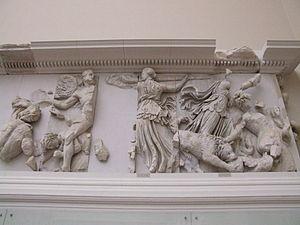
Dans la mythologie grecque, Phébé ou Phœbé est une Titanide, fille d'Ouranos et de Gaïa.
Le grand autel de Pergame, ou autel de Zeus à Pergame ou encore le Grand Autel, est un monument religieux élevé à l’époque hellénistique sur l’acropole de la ville de Pergame, sans doute au début du règne d’Eumène II. Ses frises monumentales, représentant une gigantomachie et l’histoire de Télèphe, constituent l’un des chefs-d’œuvre de la sculpture grecque antique et représentent l’apogée du « baroque hellénistique ». L’autel fit, à une époque, partie de la liste des merveilles du monde.
Dans la mythologie grecque, Astéria est la fille du Titan Céos et de sa sœur Phébé. Elle serait la personnification de la nuit étoilée.